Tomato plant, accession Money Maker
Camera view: vertical (180 deg); turntable rotation: 270 degrees
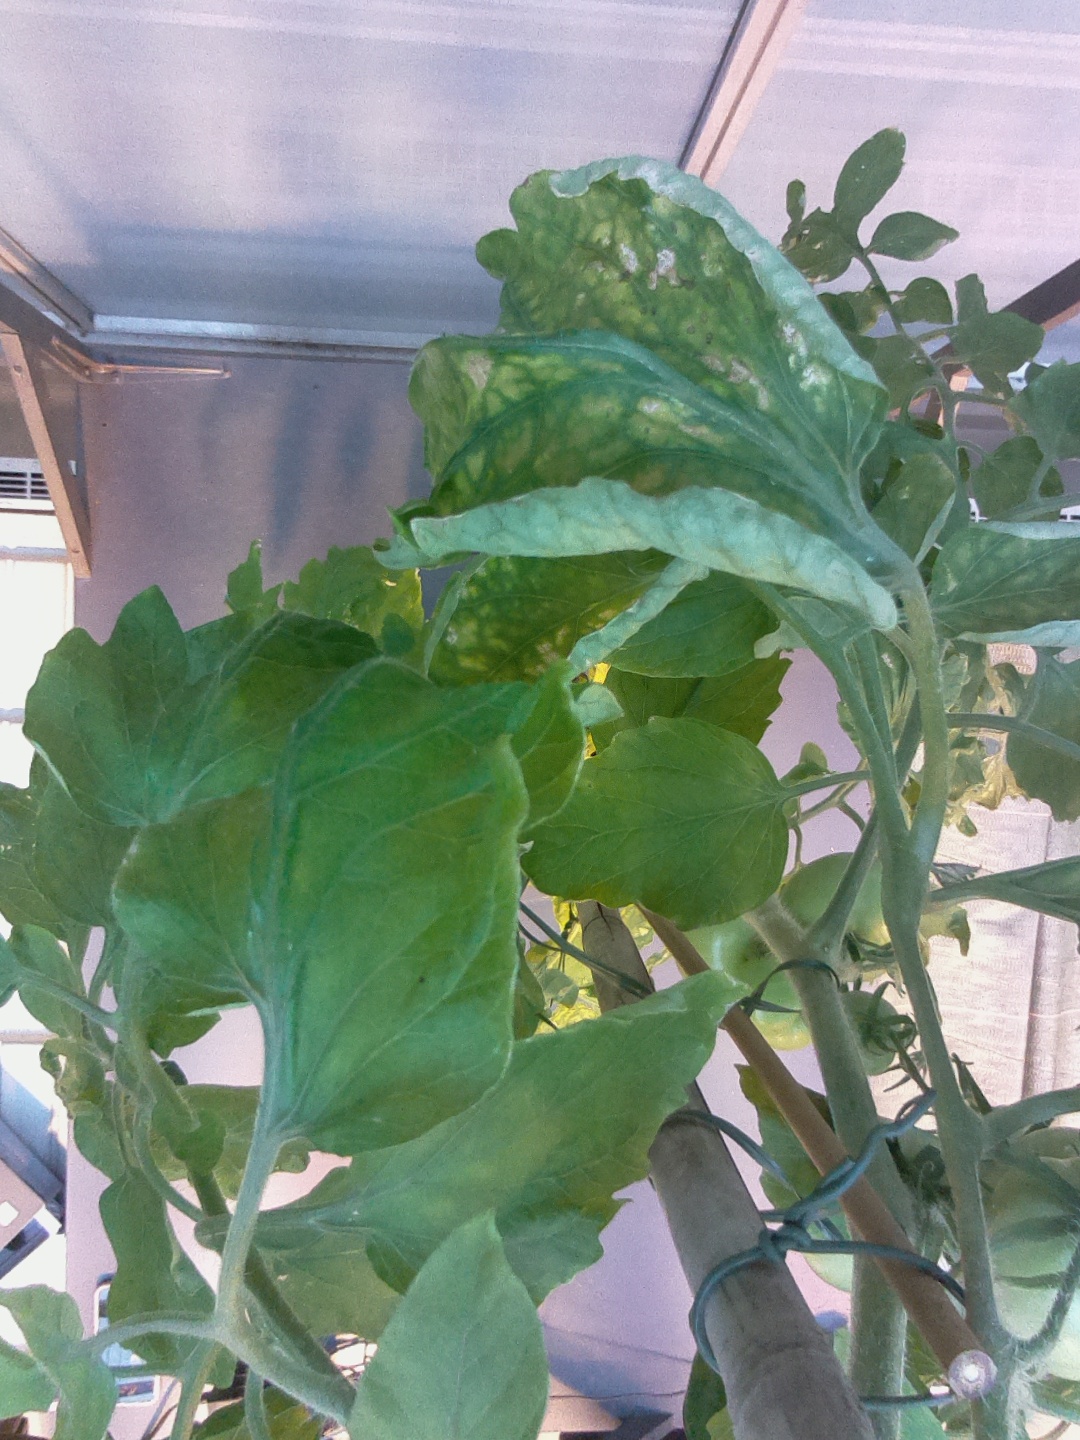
BBCH growth stage 77: 70%-80% of final fruit size